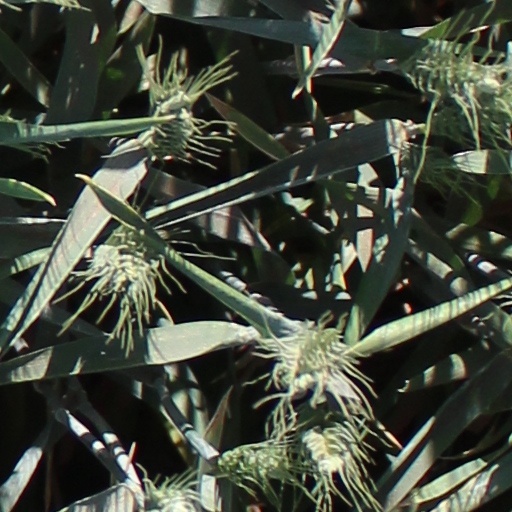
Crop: wheat